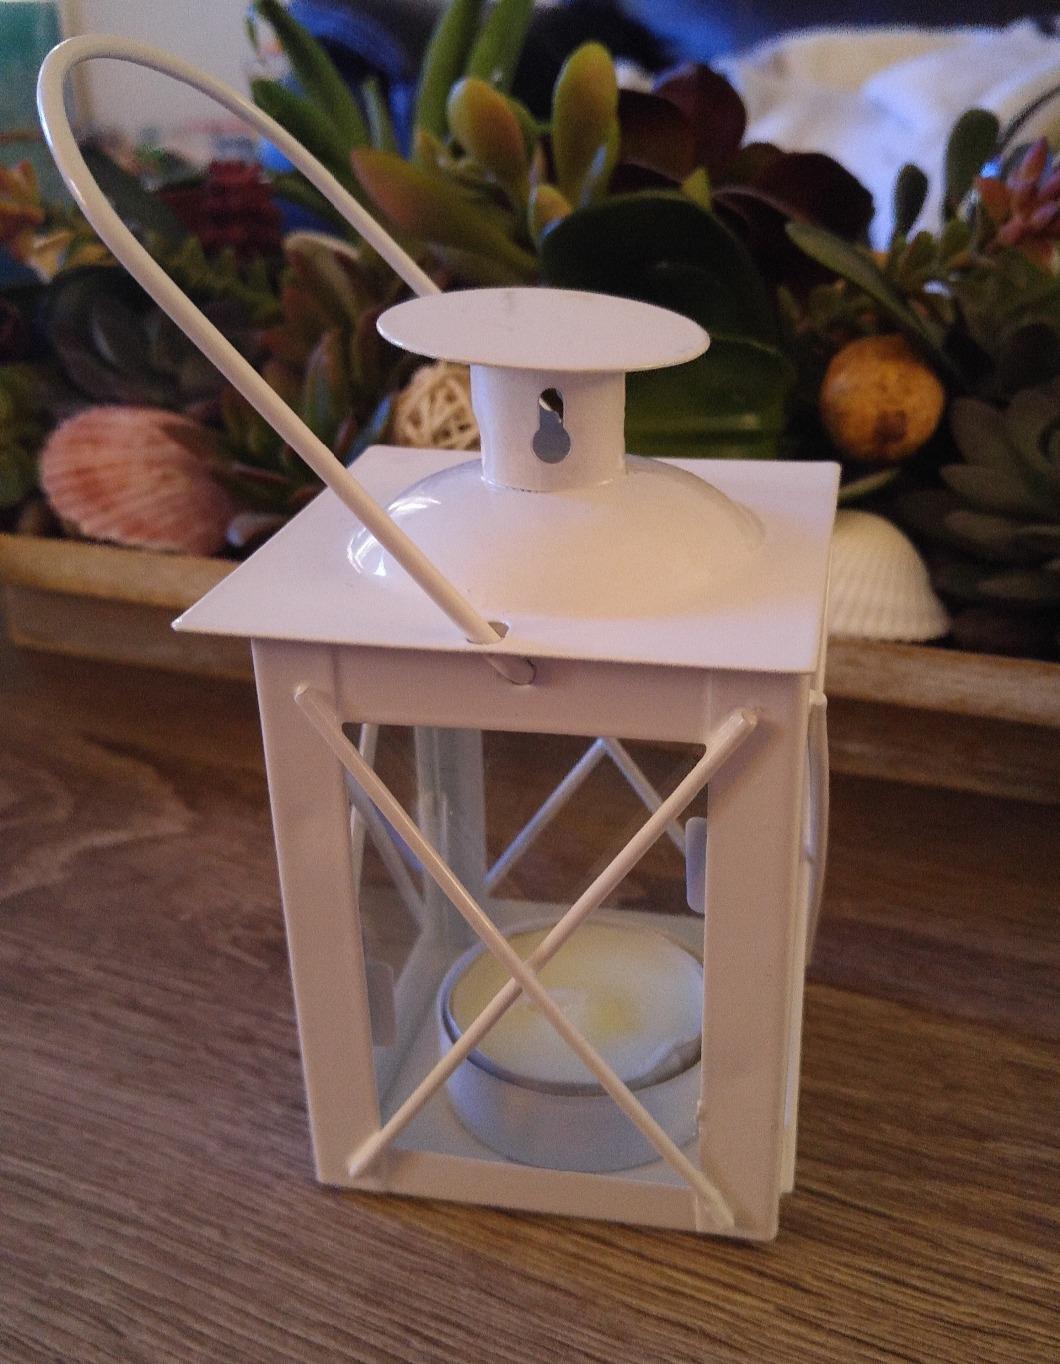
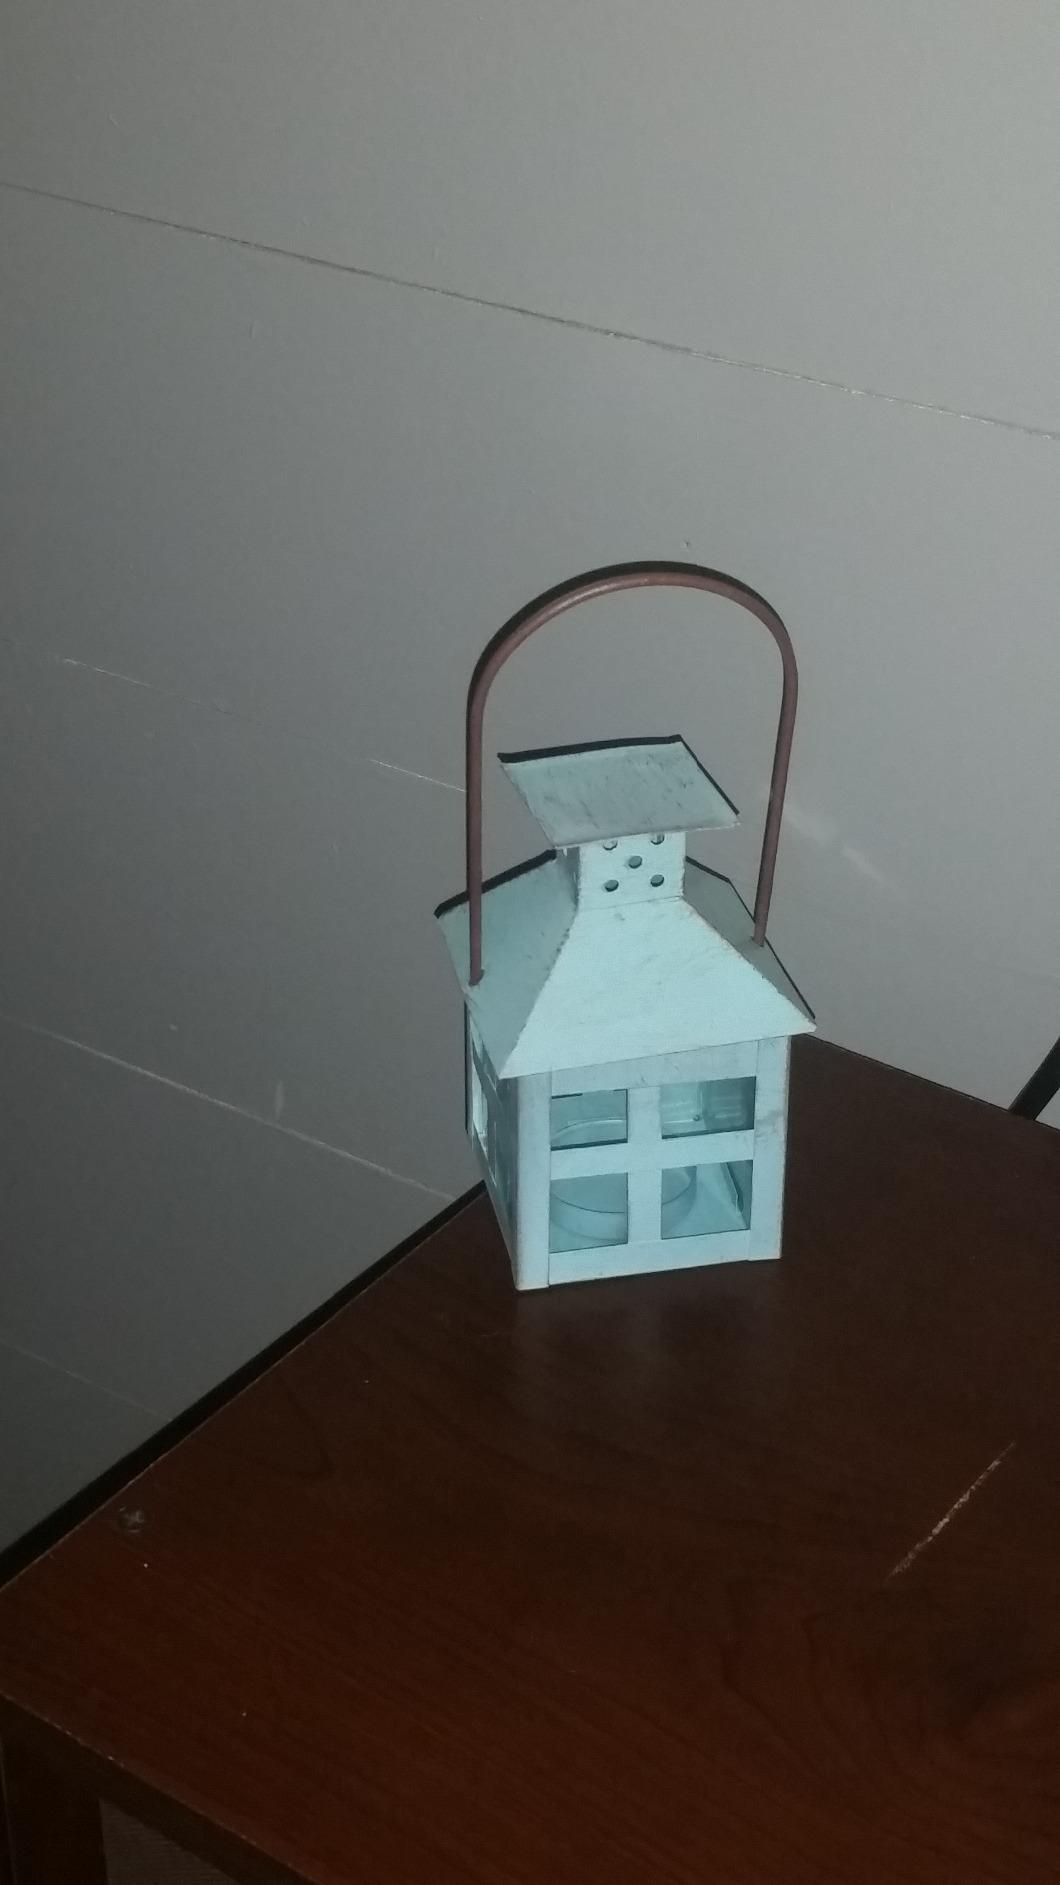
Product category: lantern
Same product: no